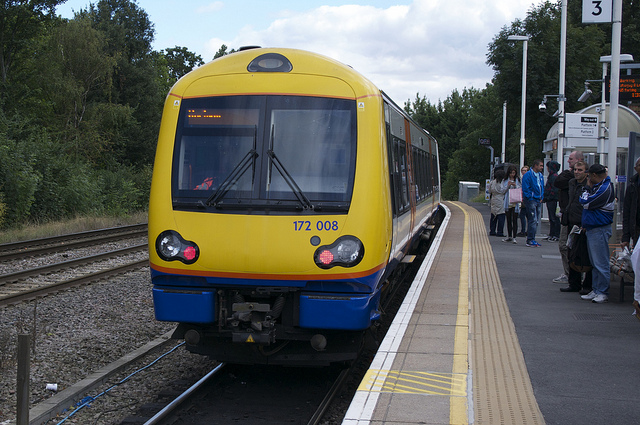
A train rests on the tracks in front of people waiting alongside.

A passenger train pulling up to load people at a station.

A yellow train is pulling into the station

A modern train and people at an outdoor station

A yellow train pulling up to a station filled with people waiting.